The Treasure of the Sierra Madre (film)

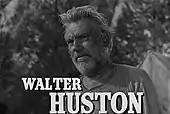
Walter Huston as Howard

"The Treasure of the Sierra Madre" was among the first major Hollywood films to be shot extensively on location outside the United States. Principal photography lasted five and a half months, with approximately eight weeks spent filming in Mexico and ten days in the United States. Key Mexican locations included Tampico (Tamaulipas), Jungapeo (Michoacán), Durango, and the Sierra Madre mountains. Studio work and set reconstructions, including a replica of Tampico, were completed on Stages 1 and 6 of Warner Bros. Studios in Burbank, California. Additional exterior scenes were shot near Kernville, California.